Holy Trinity Anglican Church (Maple Grove, Quebec)

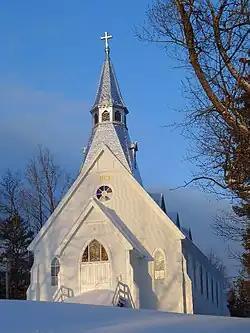

Holy Trinity Anglican Church is a large historic Carpenter Gothic style Anglican church building located at 173 Gosford Road (173, chemin Gosford) in the village of Maple Grove in Irlande, Quebec, near Thetford Mines in the Eastern Townships of Quebec, Canada. It was designed by noted Montreal architects Louis Auguste Amos and Alfred Arthur Cox of the firm Amos and Arthur and was built of wood between 1902 and 1904 by local craftsmen Its steep pitched roof and lancet windows are typical of Carpenter Gothic churches. Adjacent to the church are its historic cemetery and its historic stone rectory (le presbytère). The cemetery is still active and is maintained by the "Maple Grove Anglican Cemetery Foundation". The rectory is a bed and breakfast called "Manoir d'Irlande". The church is no longer active, but is still consecrated and is opened several times a year for services including a reunion in August. In 2003, the Anglican Diocese of Montreal gave a 99-year lease on the church to the Maple Grove Heritage Foundation, which is in the process of doing restoration work. The first project completed has been the restoration of the stained glass windows.